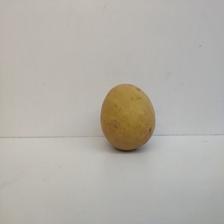
Size: Large